Laudert

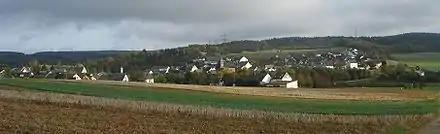
Southwest view of Laudert

"Laudert-pfälzisch", which in 1607 was home to only three families, belonged between 1656 and 1706 to the Reformed parish of Horn. Within the framework of a new order, the old parish of Pleizenhausen was resurrected and split off from Horn, whereby "Laudert-pfälzisch" was first directly subject to Pleizenhausen, and then, beginning in 1716, to the branch parish of Kisselbach-Schönenberg. After a change in lordship on the Palatine side, the Catholic faith was once again allowed and promoted. The village's Catholics at first belonged to Perscheid and then later, until 1706, to the parish of Simmern, whereafter they were joined with the parish of Rayerschied. The majority of inhabitants at this time lived in the more easterly part of the double village (the side nearer the Rhine), which made them Electorate of Trier subjects and therefore, following the rule in force in those days, always Catholic. As such, they were first put under Saint Martin's parish in Oberwesel, until they were parochially united with Damscheid in 1713. On 27 October 1805, the parish of Lingerhahn was founded. The Catholic congregations in both "Laudert-trierisch" and "Laudert-pfälzisch" were grouped into it as branches. Only in 1860 were the Catholics on the Palatine side granted the right to bury their dead in the graveyard on the Trier side. The church built in 1926 was attended from the outset by Catholics from both sides. This church was built to plans by the architects Becker and Falkowski of Mainz. The first school – for "Laudert-trierisch" only – was built in 1865. The Catholic children in "Laudert-pfälzisch" went to school in Maisborn and the Evangelical children to Riegenroth. Children from both sides of the village, however, attended the school built in 1906 by craftsmen from Laudert. After the Second World War, this school could no longer meet the community's needs, and another was built in 1957. This, however, is no longer a school, but rather a community centre. It served as a school for only eleven years until 1 August 1968, when all schoolchildren in the fifth to ninth years were sent instead to the "Mittelpunktschule" ("midpoint school", a central school, designed to eliminate smaller outlying schools) in Oberwesel. On 1 August 1971, Laudert's primary school, too, was dissolved.